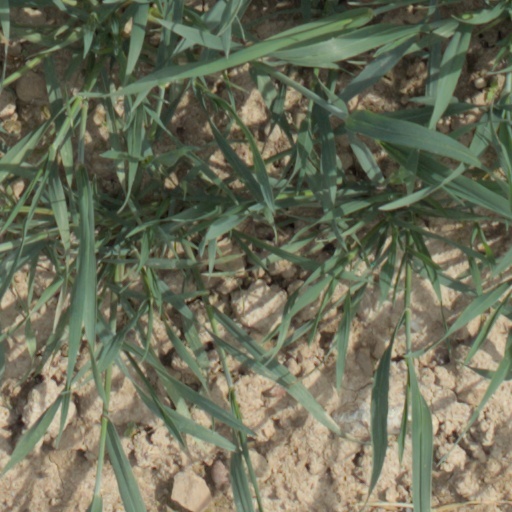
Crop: wheat